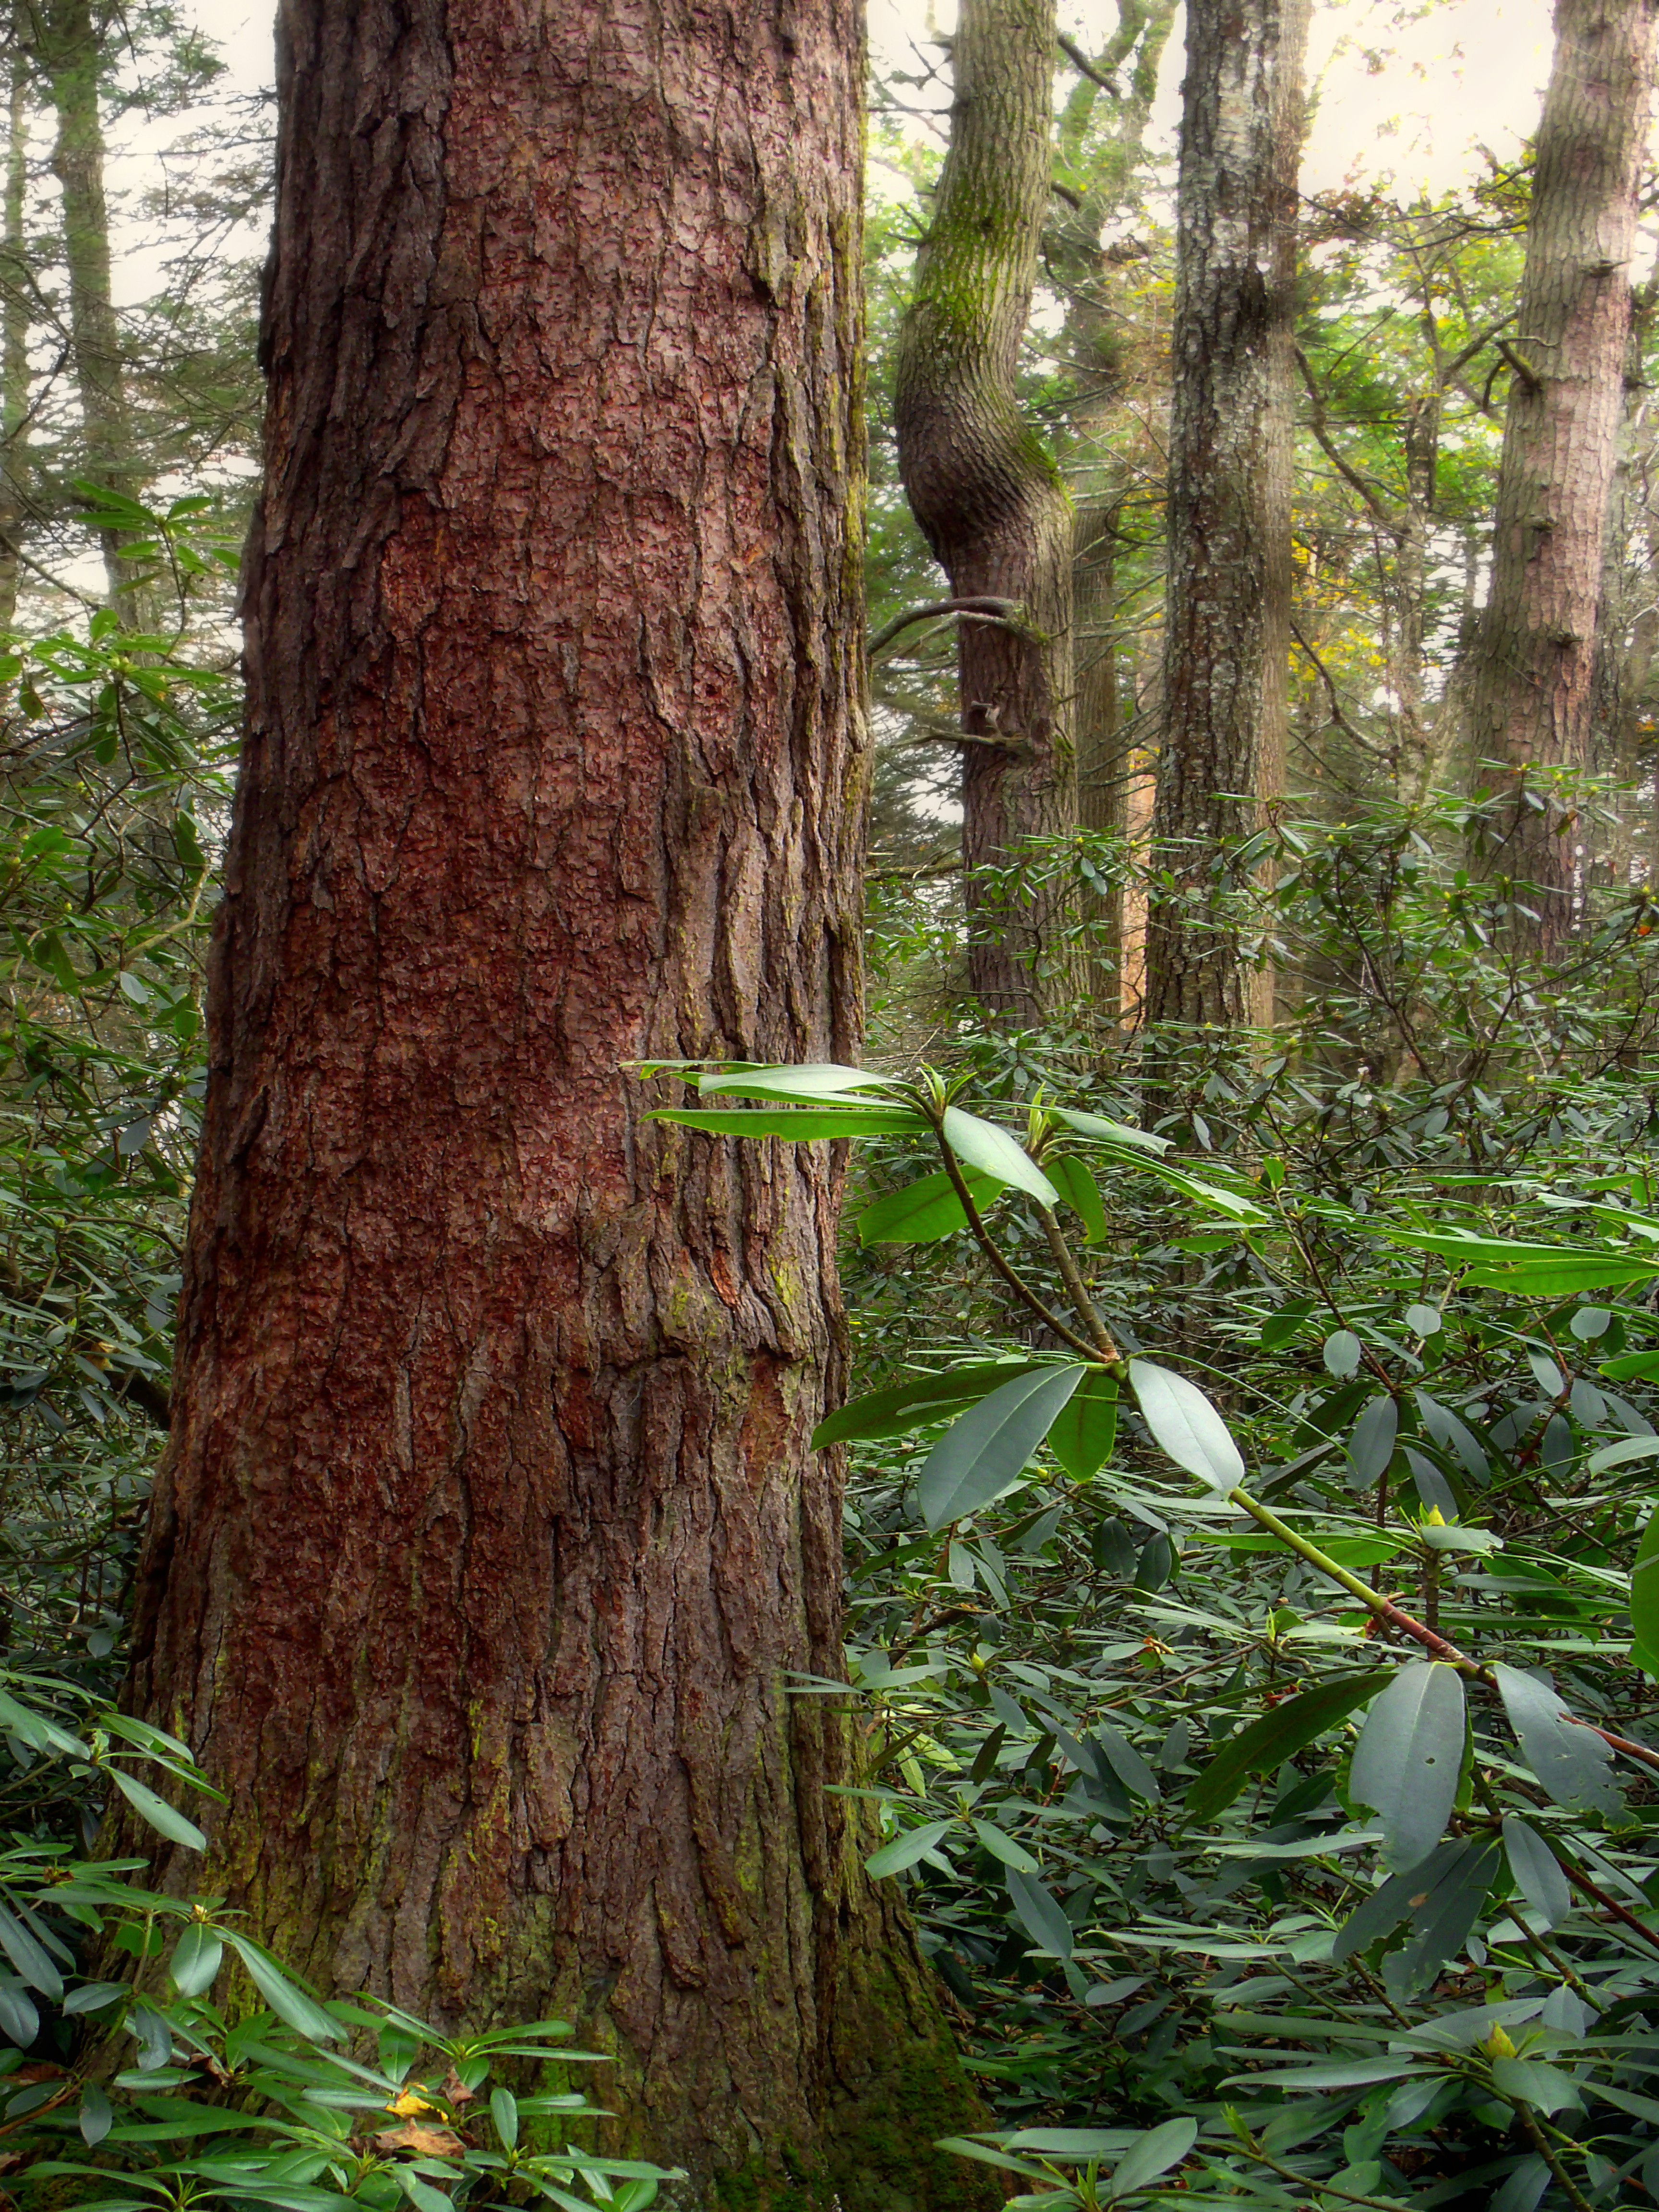
tree, nature, forest, branch, plant, hiking, trail, leaf, flower, trunk, jungle, autumn, botany, flora, trees, creativecommons, coniferous, spruce, rainforest, midstatetrail, deciduous, tsugacanadensis, understory, pennsylvania, rhododendron, oldgrowthforest, hemlock, easternhemlock, relictforest, huntingdoncounty, greenwoodspur, rothrockstateforest, alanseegernaturalarea, woodland, habitat, ecosystem, flowering plant, biome, old growth forest, natural environment, woody plant, temperate broadleaf and mixed forest, temperate coniferous forest, land plant